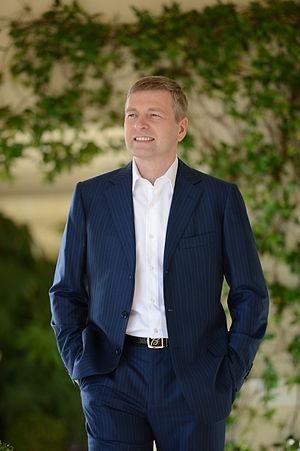
Dmitry Rybolovlev
Dmitri Evguenievitch Rybolovlev, né le 22 novembre 1966 à Perm, est un homme d'affaires russe.